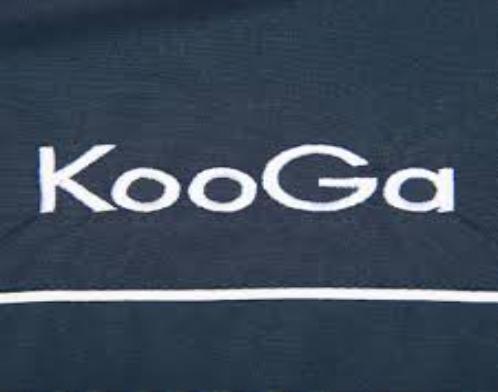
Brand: KooGa
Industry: Clothes